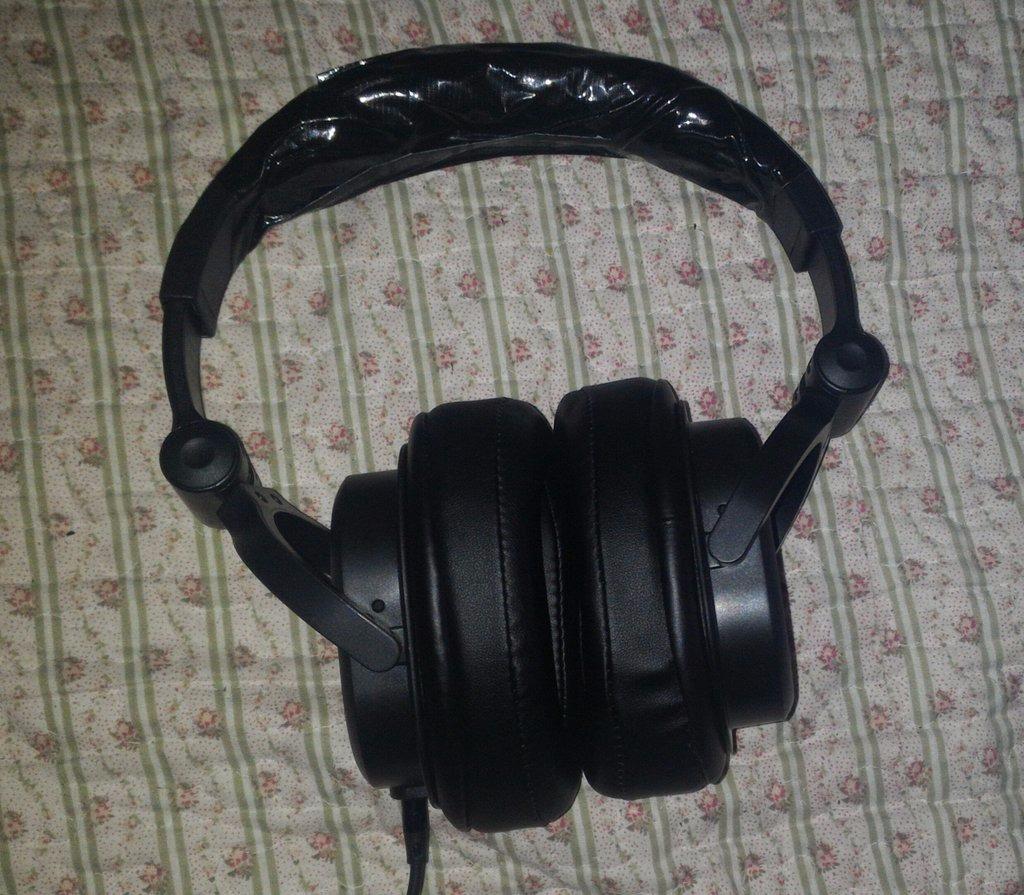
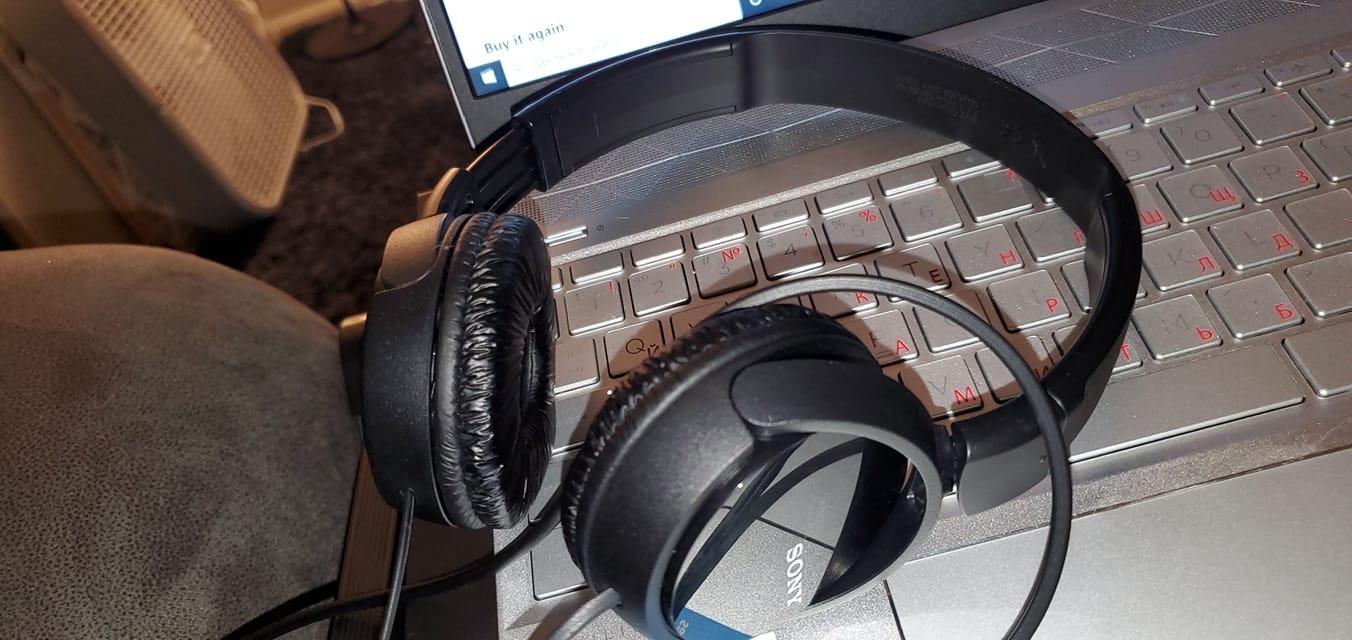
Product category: headphones
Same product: no